National Museum of Brazil

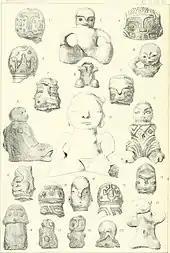
Figures which had been in the museum

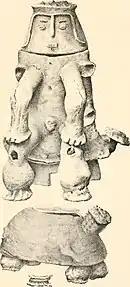
The top of this piece, the head, was recovered

The National Museum held the oldest known examples of indigenous mummies found in the Brazilian territory. The collection consisted of the body of an adult woman of approximately 25 years of age, and two children, one located at her feet, with an estimated age of twelve months, involved in a bundle, and a new-born, also covered by a mantle, positioned behind the head of the woman. This mummified set is composed of individuals that probably belonged to the group of the Botocudos (or Aimoré) people, of the Macro-Jê branch. They were found at the "Caverna da Babilônia", a cavern located in the city of Rio Novo, interior of the state of Minas Gerais, in a farm that belonged to Maria José de Santana, who donated the mummies to emperor Pedro II. As an act of gratitude for this favor, Pedro II awarded Maria José with the title of Baroness of Santana.